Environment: real
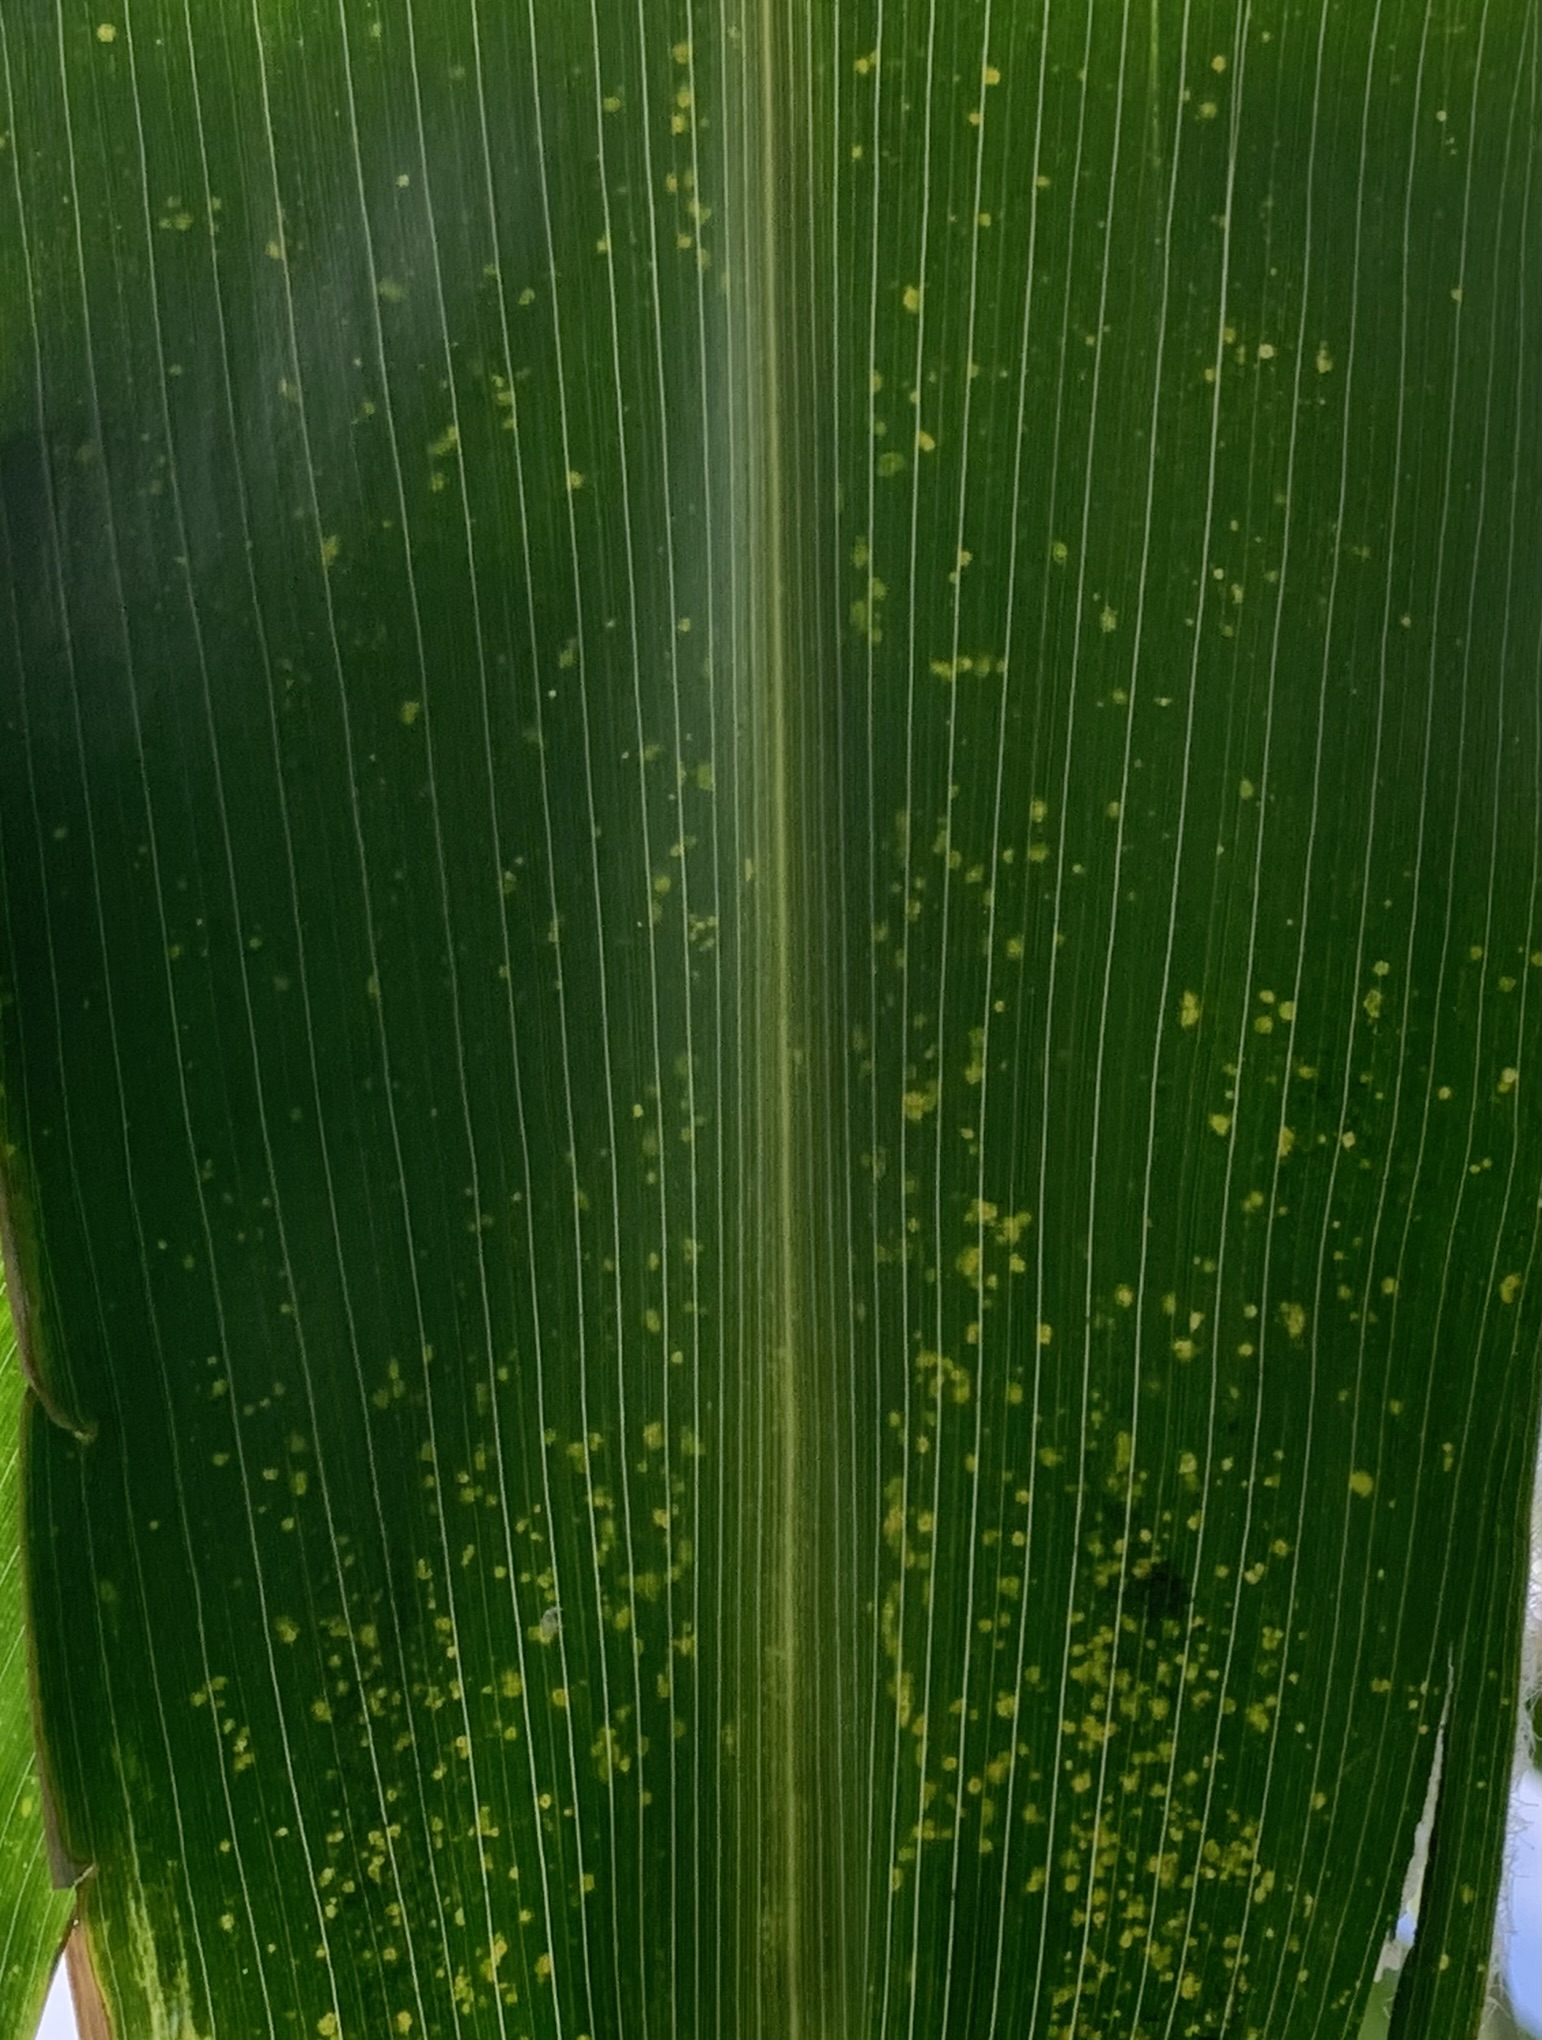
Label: lethal_necrosis